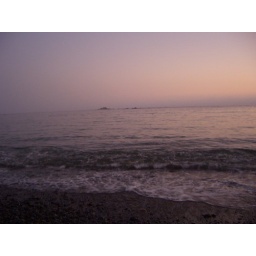
The beach had rocks instead of sand, and they made a cool noise when the water ran over them